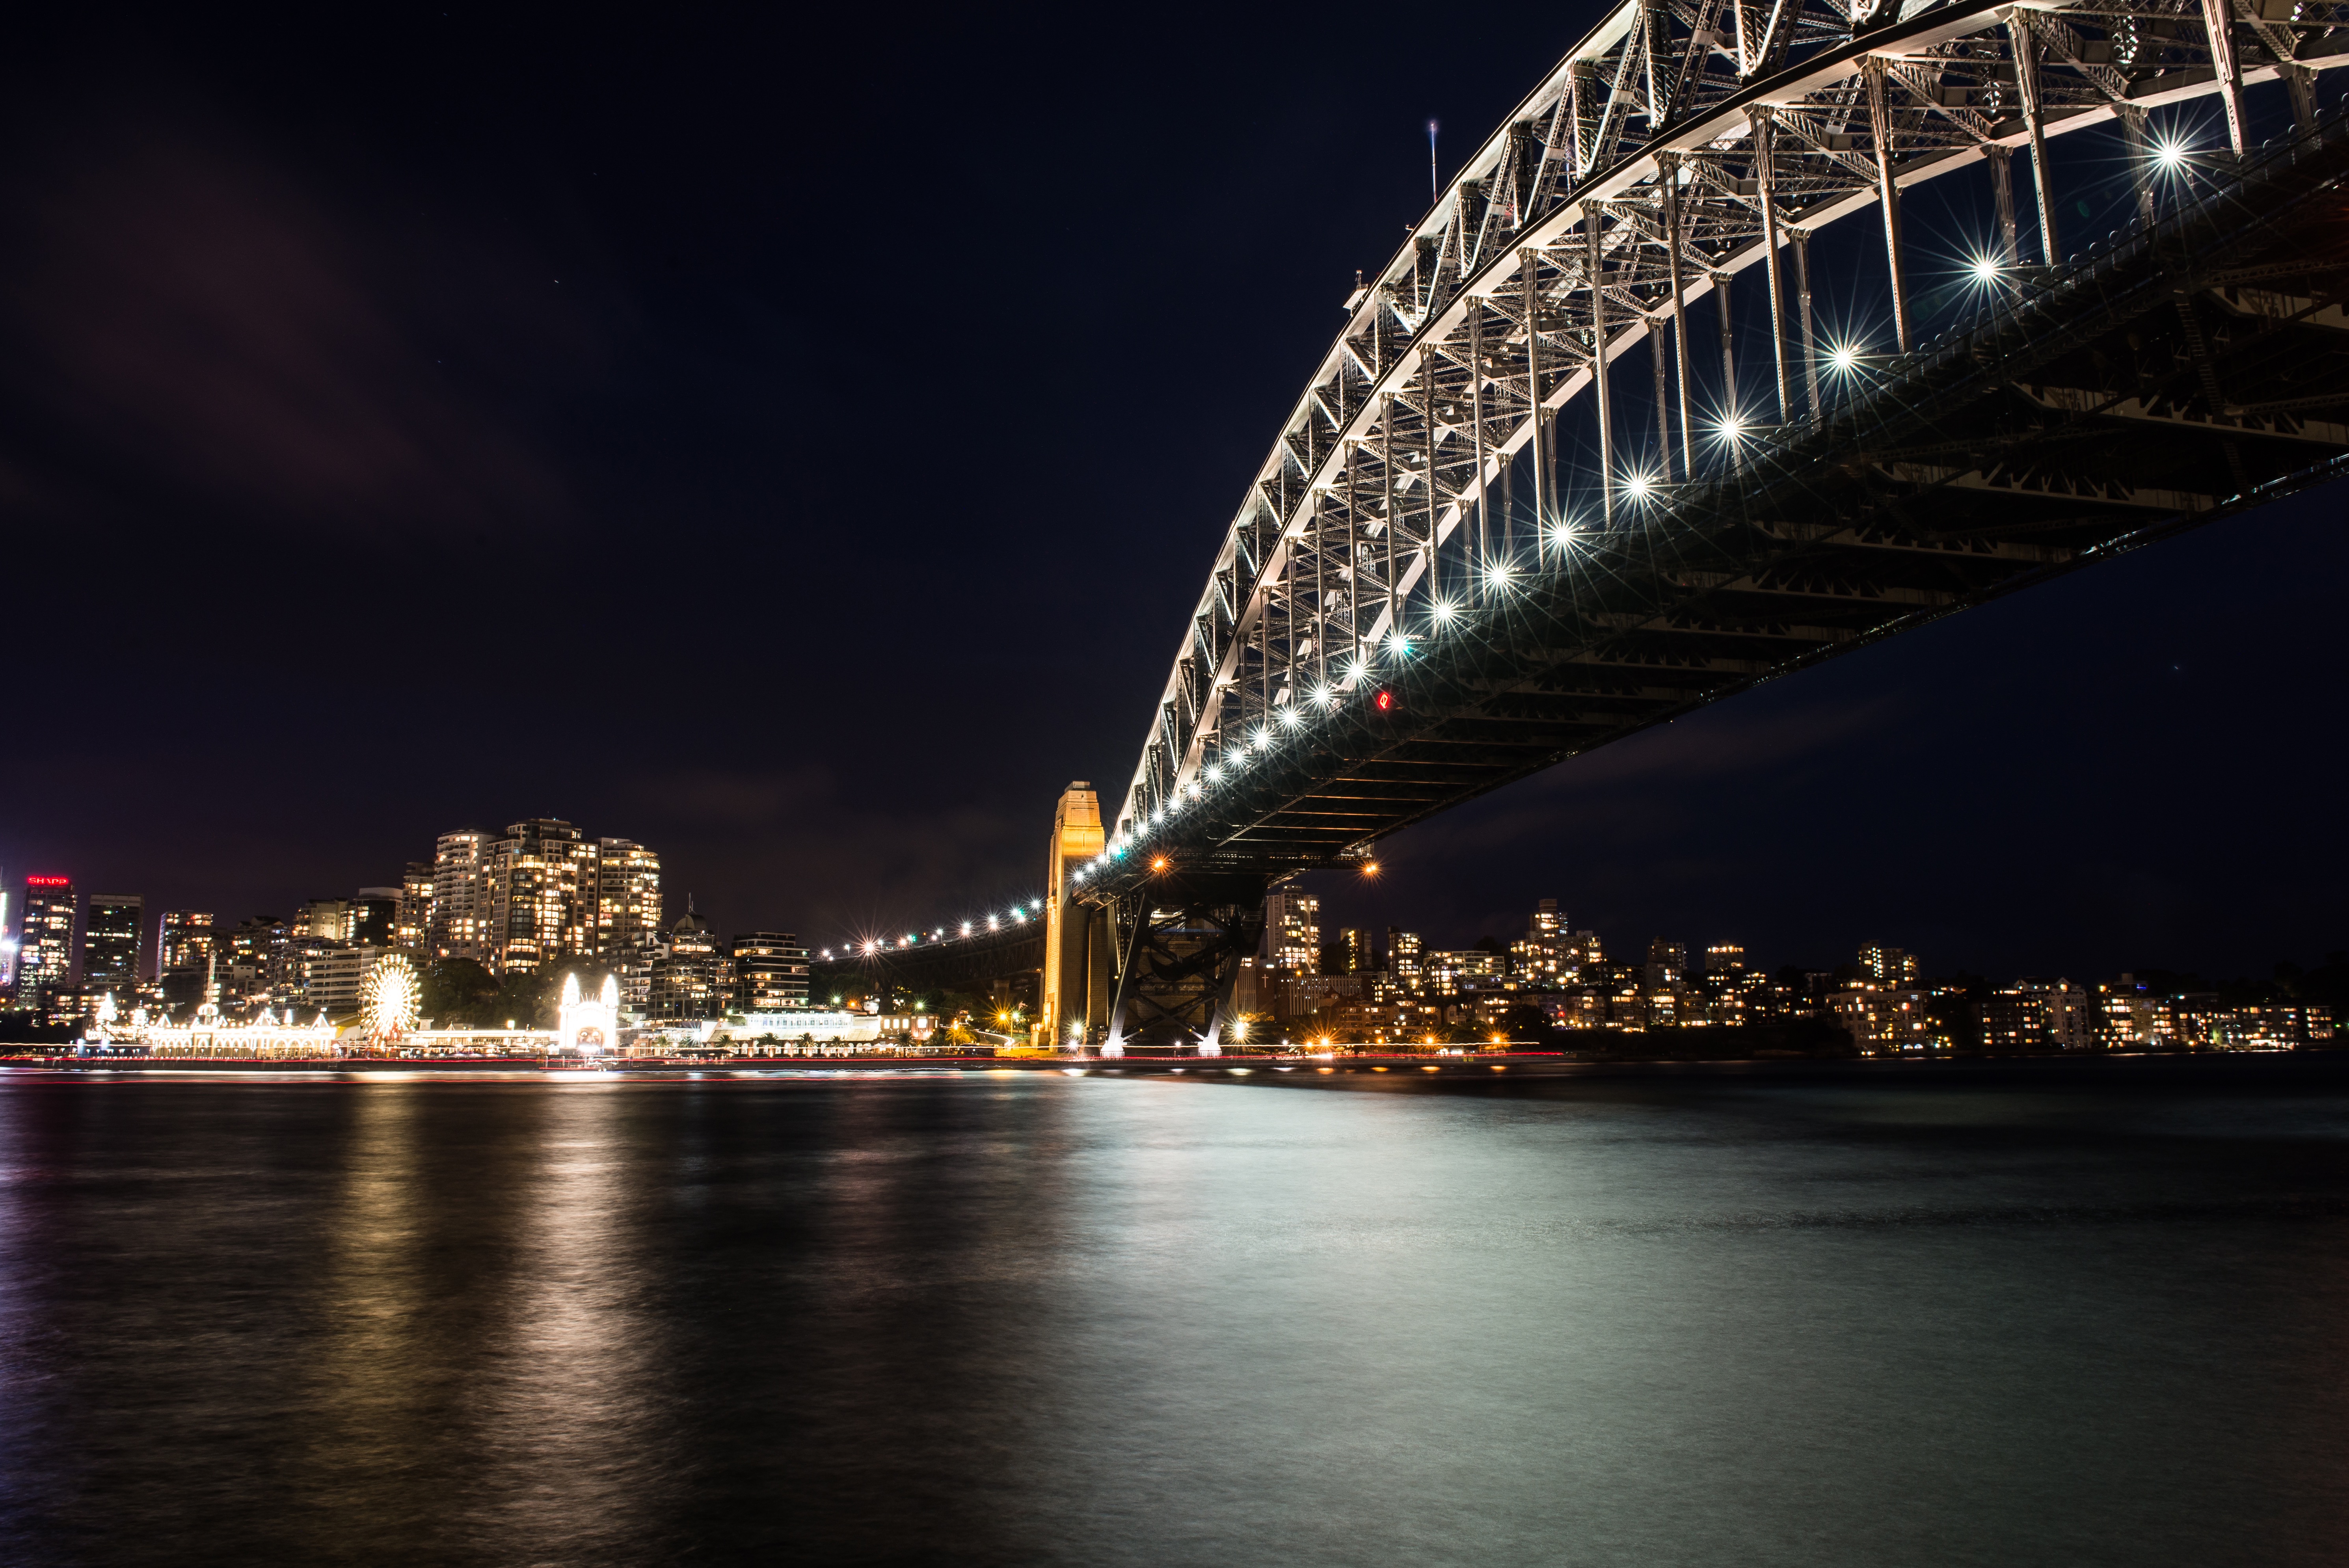
light, bridge, skyline, night, city, skyscraper, cityscape, dusk, evening, reflection, landmark, darkness, human settlement